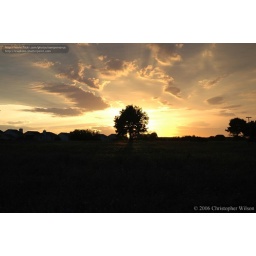
Taken in a field right by my house